Stuntney

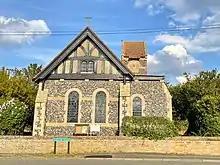
Holy Cross church

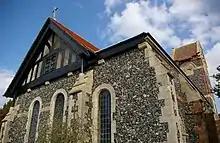
Close-up of church

In the village's history there have also been a shop, which closed in 1991, and two public houses, which closed to become private residences in the late 1900s. Perhaps the greatest change in village life was the construction in 1986 of a highway bypass, which took traffic between Ely and Newmarket around the village rather than through it. Into the early 2000s, Shire horses were kept in the village; traditionally, these horses were used to work the land, but when machinery took over in the 1970s, the horses were kept for breeding purposes.